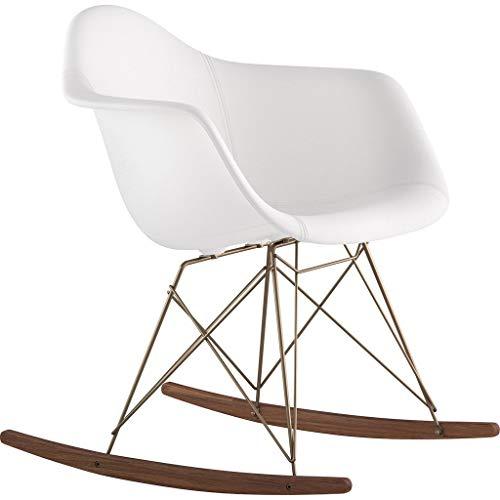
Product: NyeKoncept Mid Century Rocker Chair, Milano White
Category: Home & Kitchen | Furniture | Kids' Furniture | Chairs & Seats | Rocking Chairs
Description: The unique, stylish, and durable design of the Mid century arm chair makes it one of the most recognizable and popular pieces on the market.
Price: $317.92
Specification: ASIN:B01MQL5JVZ|ShippingWeight:17pounds(Viewshippingratesandpolicies)|DateFirstAvailable:November19,2016